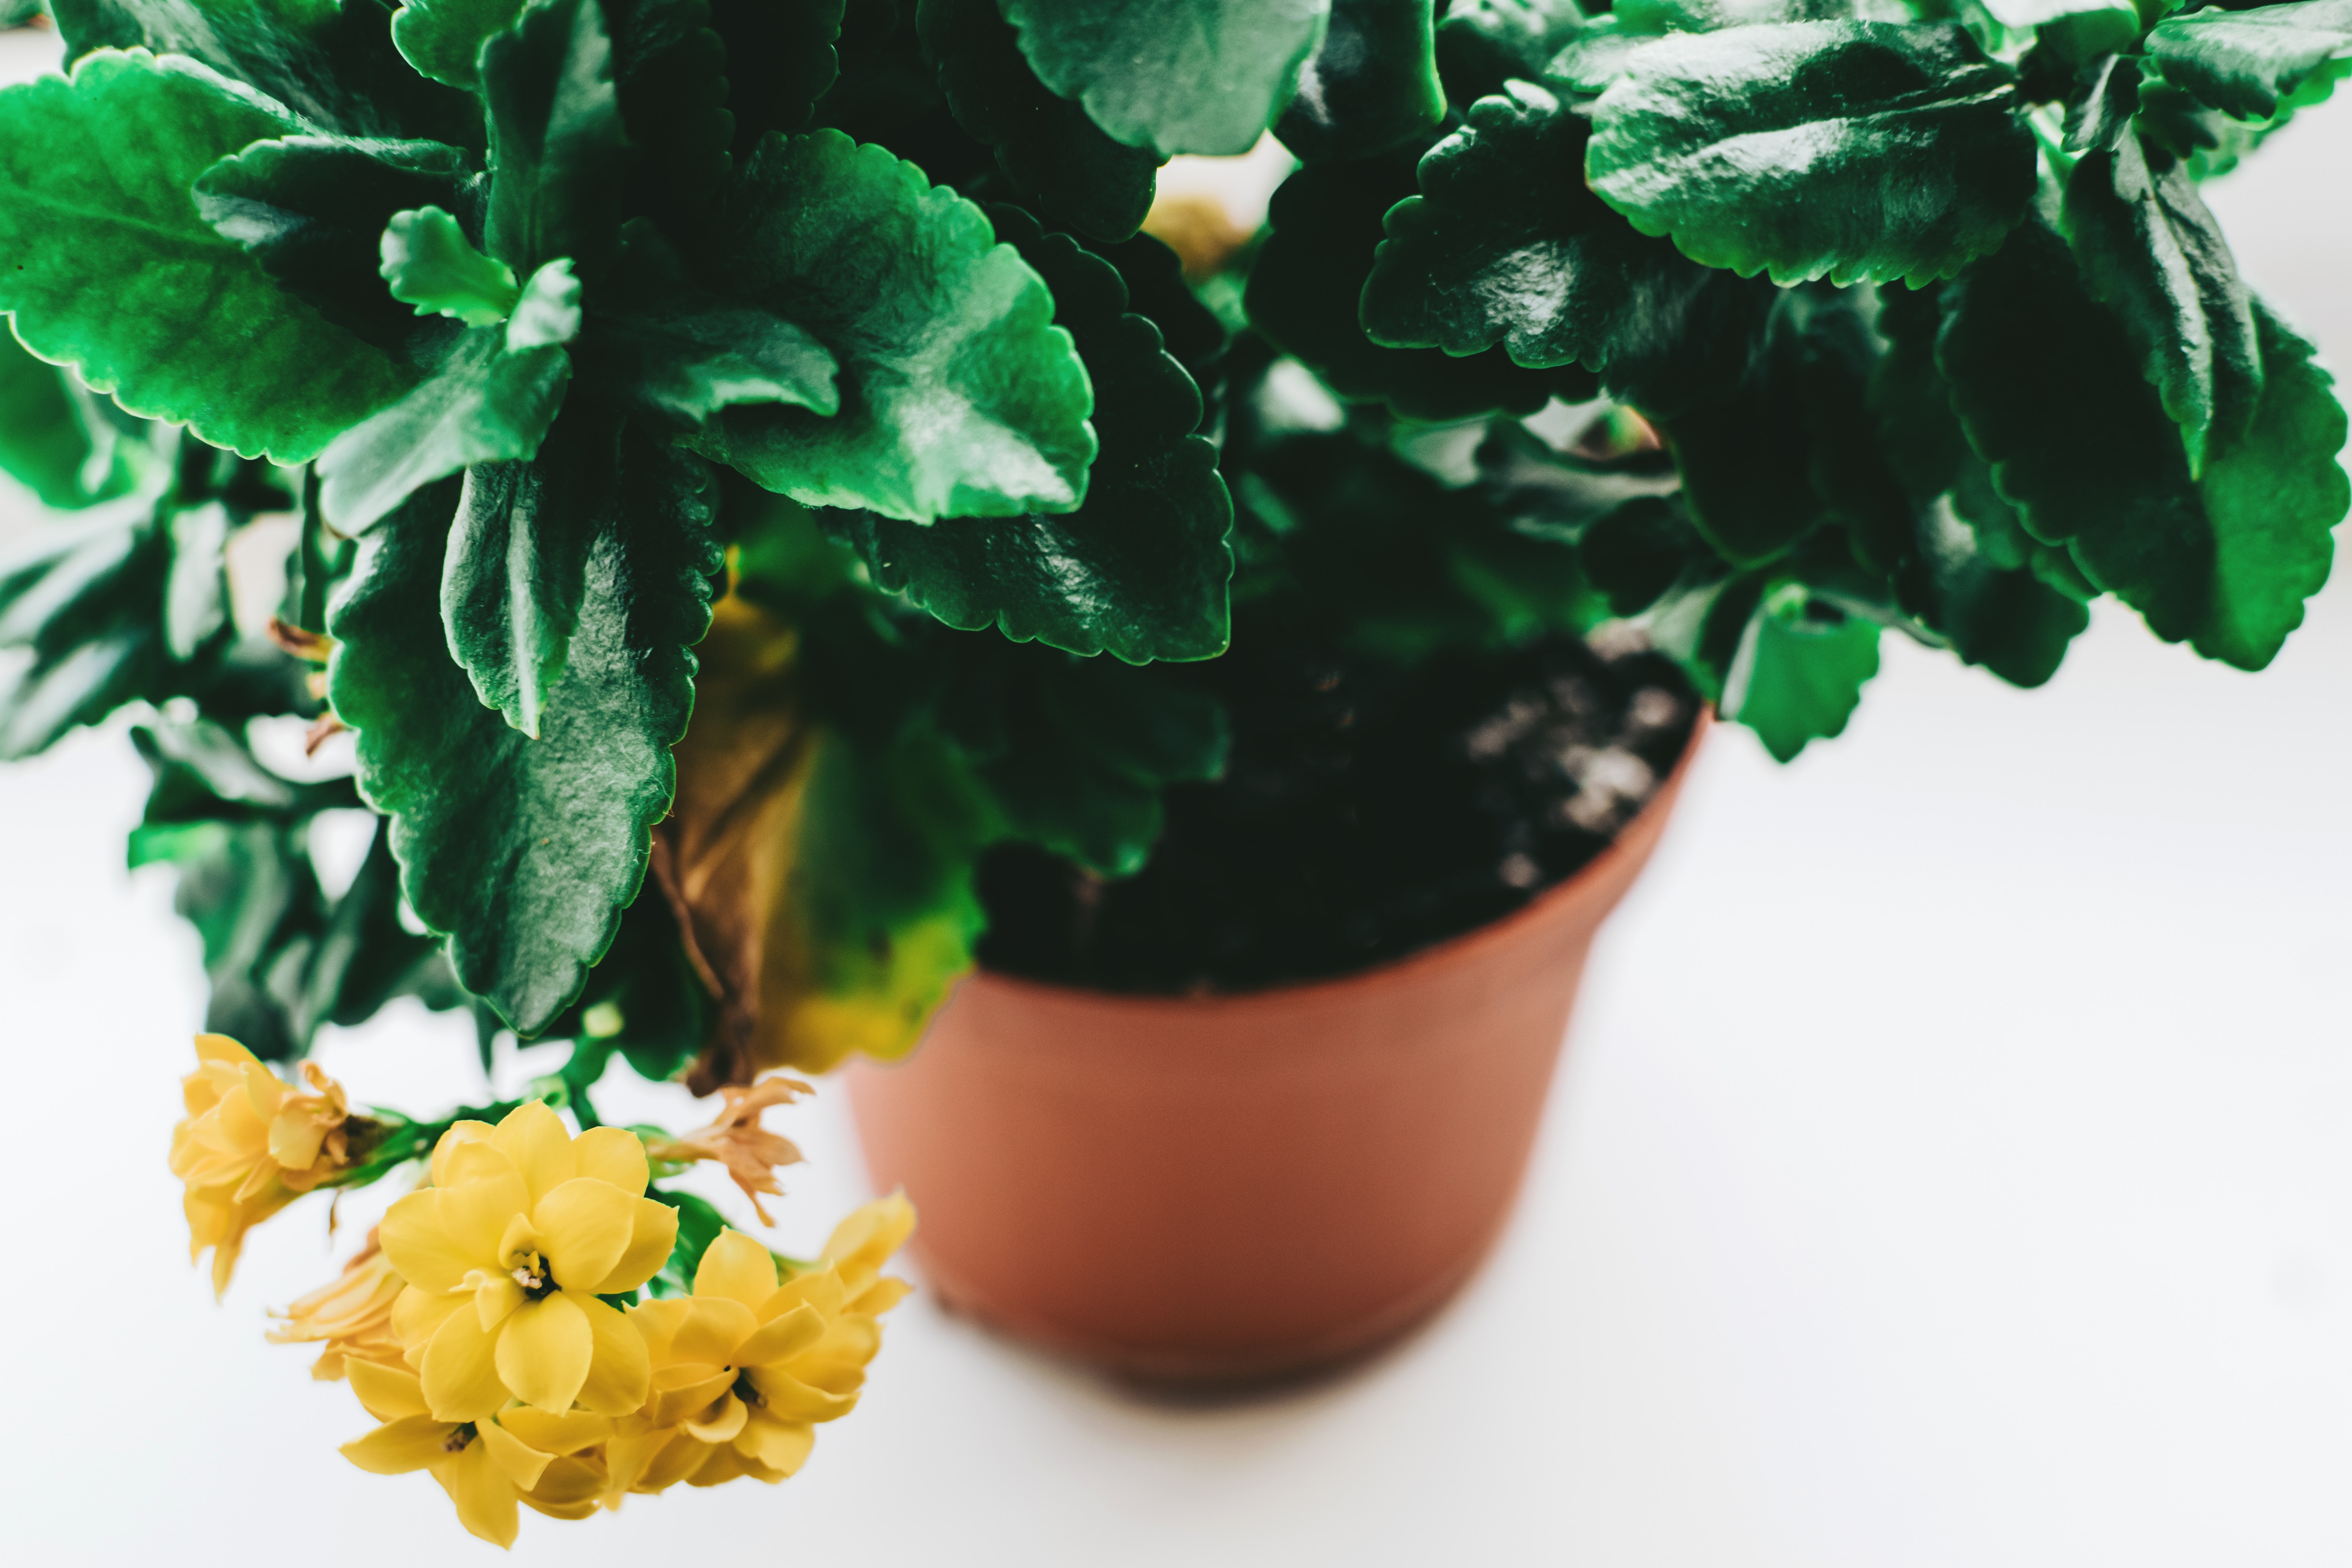
flower, green, flowerpot, houseplant, leaf, plant, flowering plant, petal, annual plant, impatiens, herb, begonia, perennial plant, gardenia, geranium